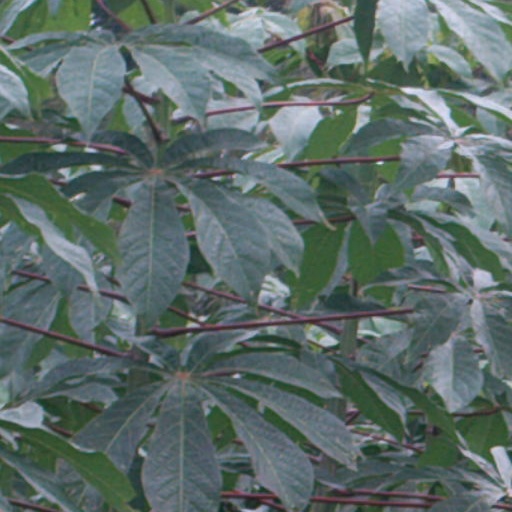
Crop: cassava